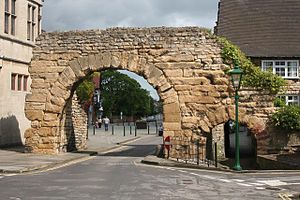
Lincoln (England) / Historie / Romersk historie: Lindum Colonia
Den romerske byport Newport Arch.
Lincoln er domkirkeby og countysæde i Lincolnshire i England, kendt for sin middelalderlige bydel.